Perdigon

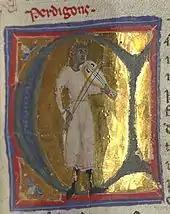
Perdigon, with his famous fiddle.

According to another version of his "vida", he became a strong opponent of Catharism—a sect suppressed by the Catholic Church as heretical—and supported the Albigensian Crusade against them. He is said to have accompanied Guillem des Baux, Folquet de Marselha, and the Abbot of Cîteaux to Rome to oppose Raymond VI of Toulouse after the latter's excommunication in 1208. The author of the "vida" blames Perdigon for "[bringing] about and [arranging] all these deeds." The biographer further claims that Perdigon sang to the populace to encourage the Crusade and even boasted of humiliating Peter II of Aragon who opposed the Crusades and died at the Battle of Muret fighting against the Crusaders. For this reason he became despised by those in favor of Catharism, and due to the war lost all his friends who fought in it: Simon de Montfort, Guillem des Baux, and many others. In the end, the son of Dalfi d'Alvernha, abandoned him, confiscated his land, and sent him away. The biographer claims that he went to Lambert de Monteil and begged to be entered into the Cistercian monastery of "Silvabela", but the author incorrectly believes Lambert to be the son-in-law of Guillem des Baux, and the monastery Silvabela ("beautiful forest") never existed. His "vidas" are questionable.